Gallotia galloti

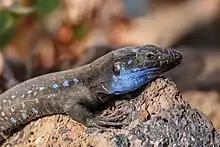
Close-up of "Gallotia galloti palmae" (male)

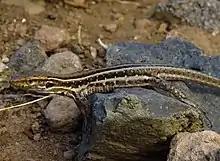
"Gallotia galloti" ssp. "eisentrauti" (female)

Both the generic name, "Gallotia", and the specific name, "galloti", are in honor of D. Gallot, an amateur naturalist, who collected the type specimen.